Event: Nepal Earthquake
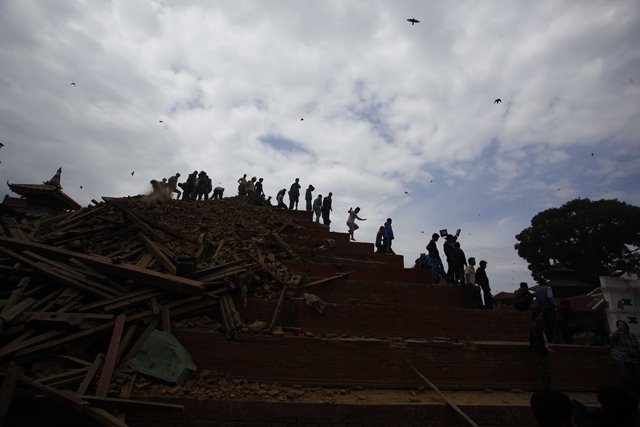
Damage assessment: damage